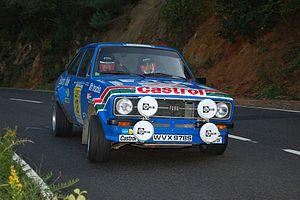
Le Rallye de Grande-Bretagne 1980, disputé du 16 au 19 novembre 1980, est la quatre-vingt-sixième manche du championnat du monde des rallyes courue depuis 1973 et la onzième manche du championnat du monde des rallyes 1980.